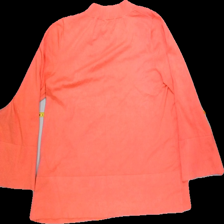
View: back
Type: Sweater
Category: Ladies
Brand: Lindex
Colors: Pink
Material: 77%viscose 23%polyester
Pattern: Plain
Cut: Regular, C-collar
Size: M
Season: All
Trend: No trend
Stains: Yes
Price range: 50-100
Recommended usage: Export